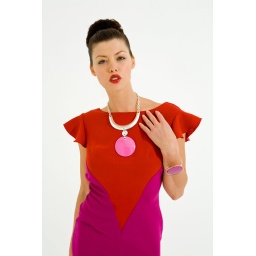
Red and Fushia wool butterfly sleeve dress with deep V back. Available also in black &amp;amp; white